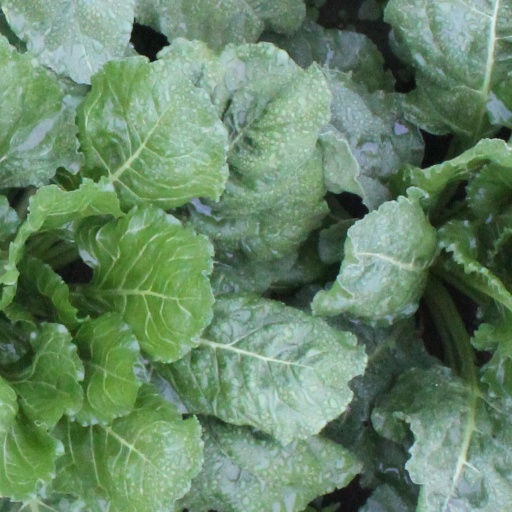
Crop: sugar beet